Murdoch Mysteries

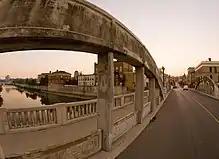
Galt's Main Street Bridge and its surrounding area have featured in exterior shots for "Murdoch Mysteries".

For seasons one, two and three, filming locations included the Galt district of Cambridge, Ontario. Sidewalks and driveways were covered in earth, and in season one the Dobbie Mansion was used for about a week of indoor filming. Parts of the opening episode of season three were filmed in Bristol in England.